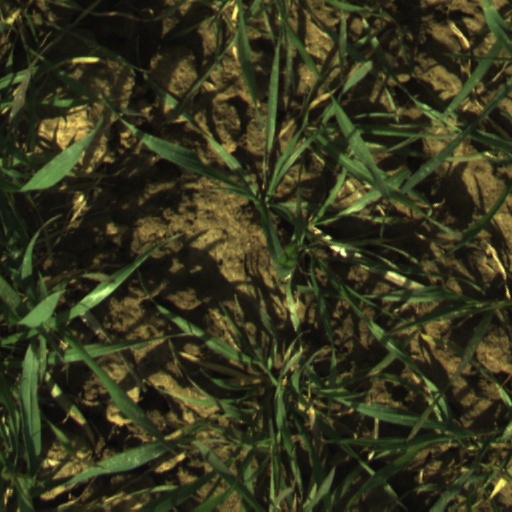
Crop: wheat